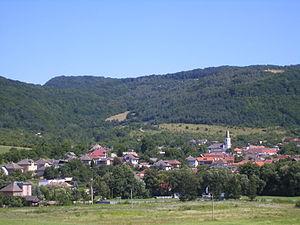
Lipovník est un village de Slovaquie situé dans la région de Nitra.
Lipovník est un village de Slovaquie situé dans la région de Košice.